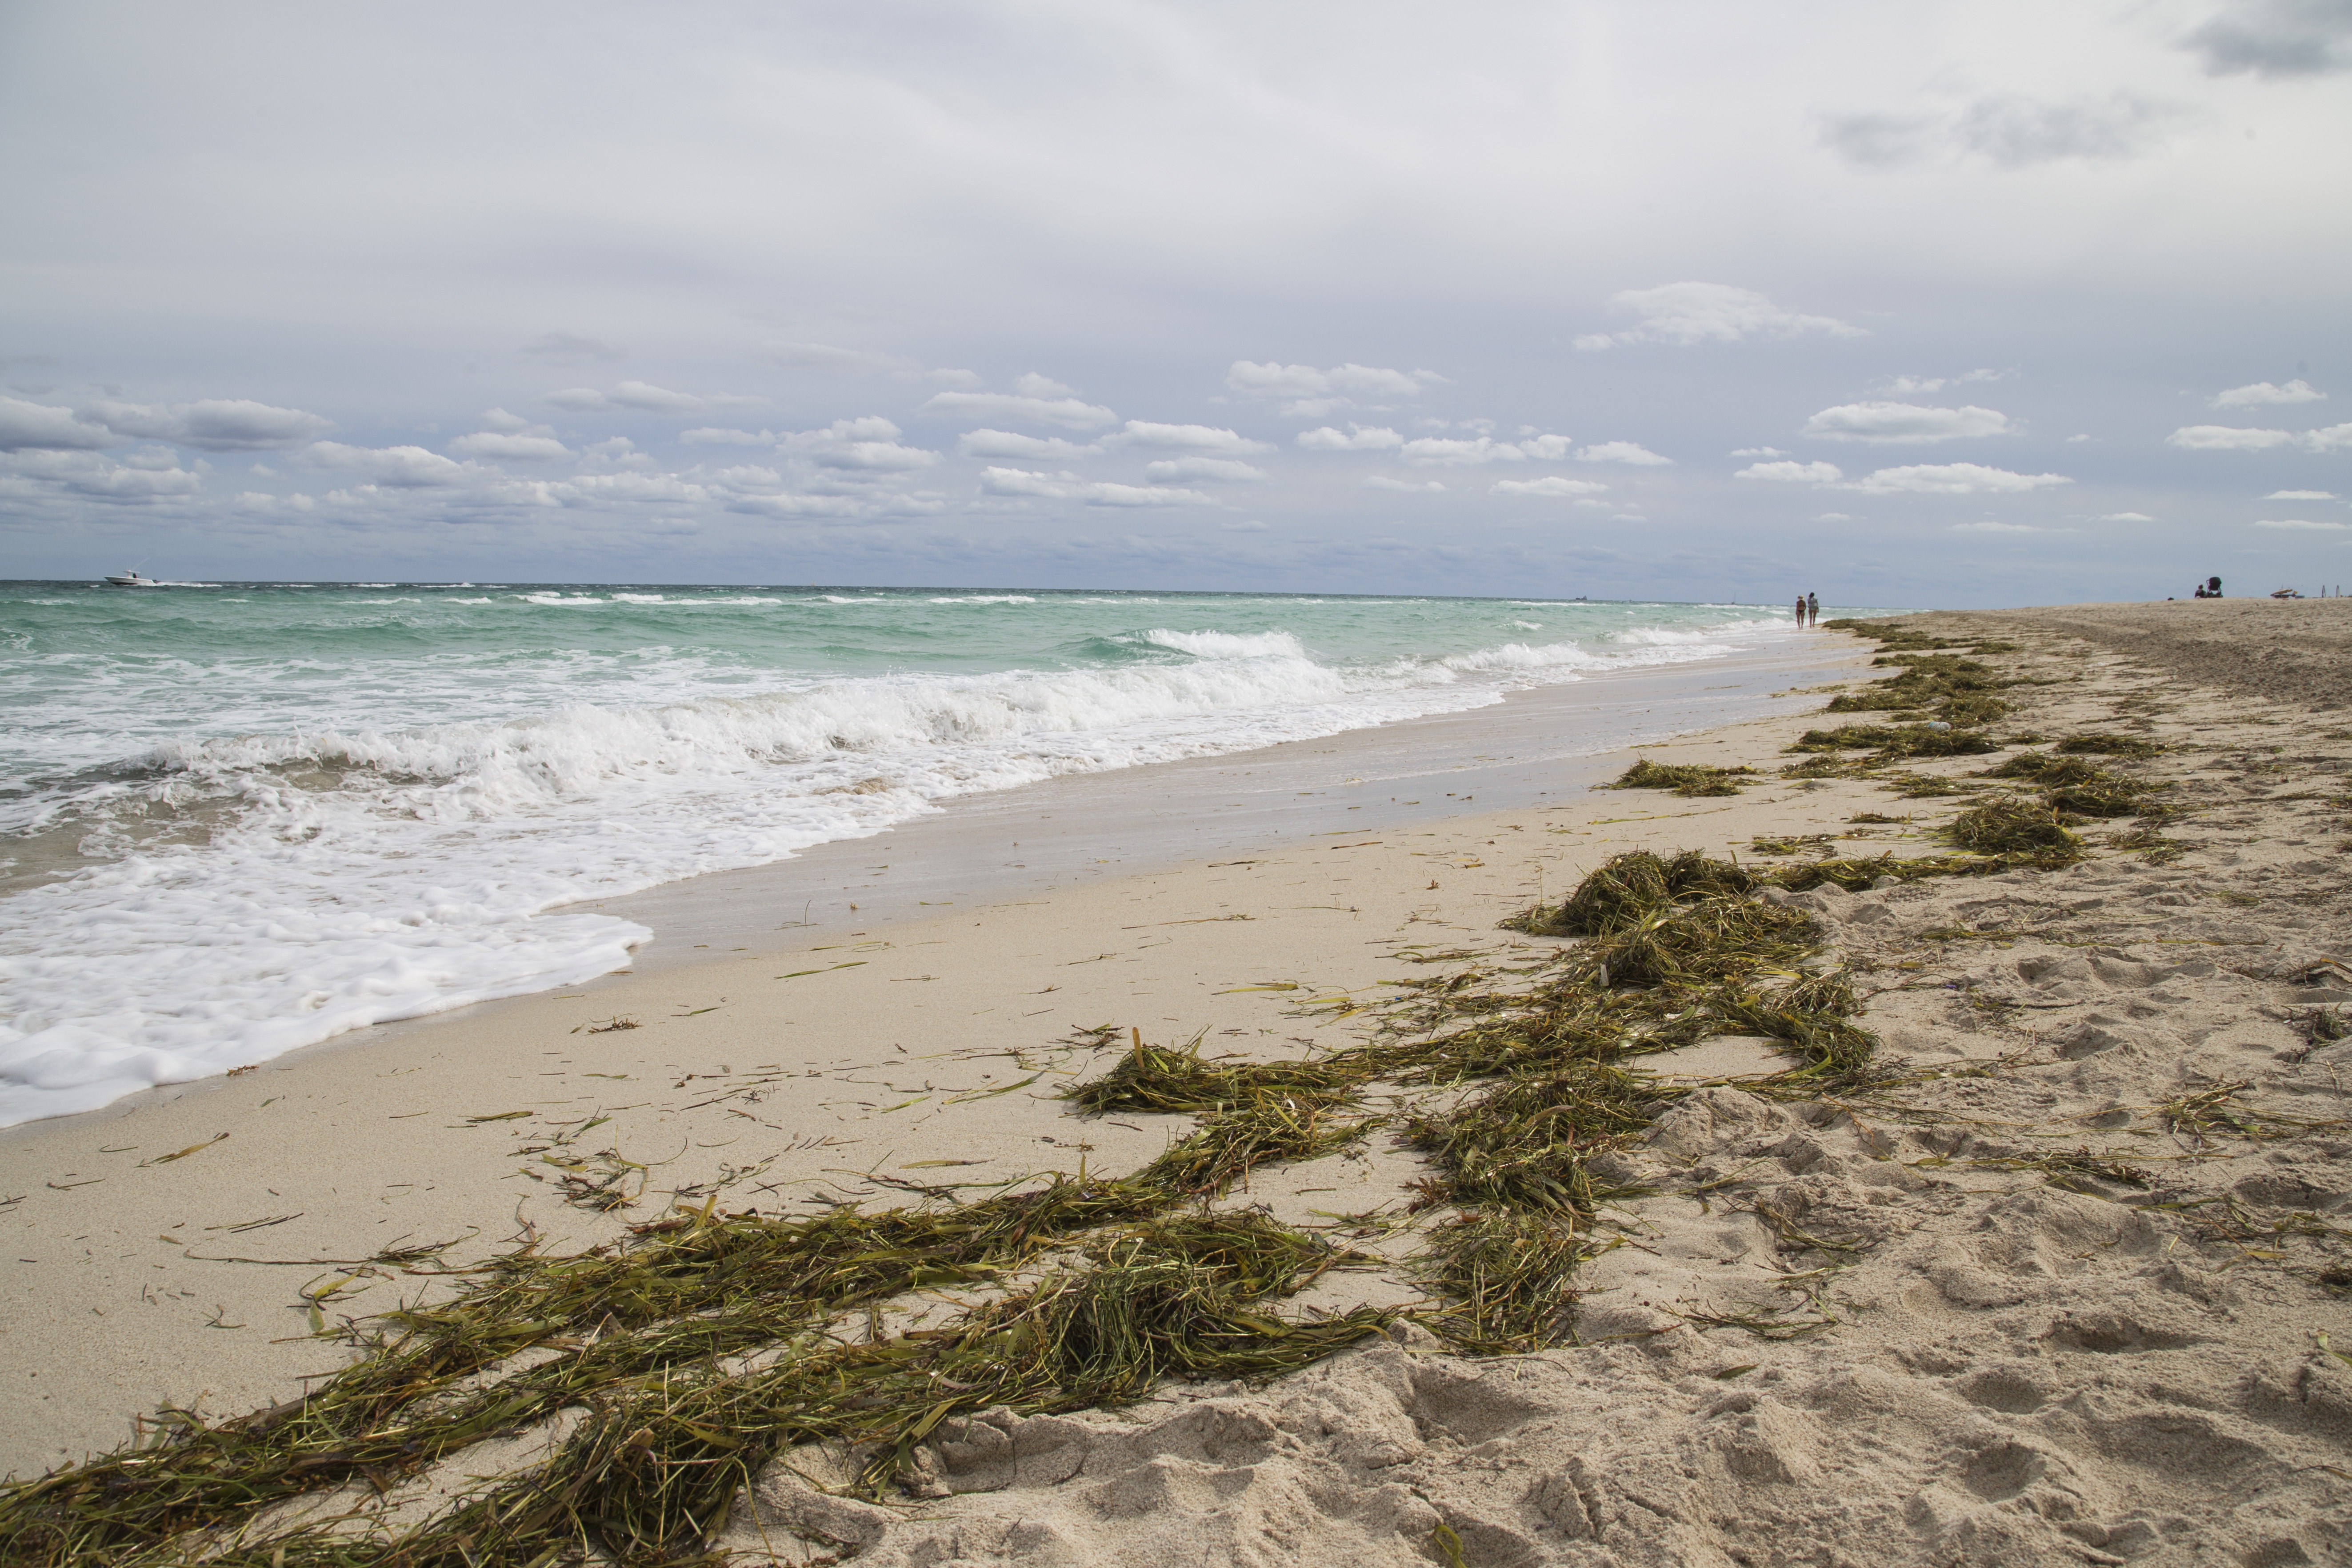
beach, landscape, sea, coast, tree, water, nature, sand, ocean, horizon, cloud, sky, cloudy, shore, wave, summer, vacation, travel, coastline, cliff, orange, relax, paradise, palm, tropical, seaweed, seascape, holiday, bay, island, rest, tourism, terrain, material, body of water, weed, exotic, habitat, cape, nobody, beach sand, wind wave